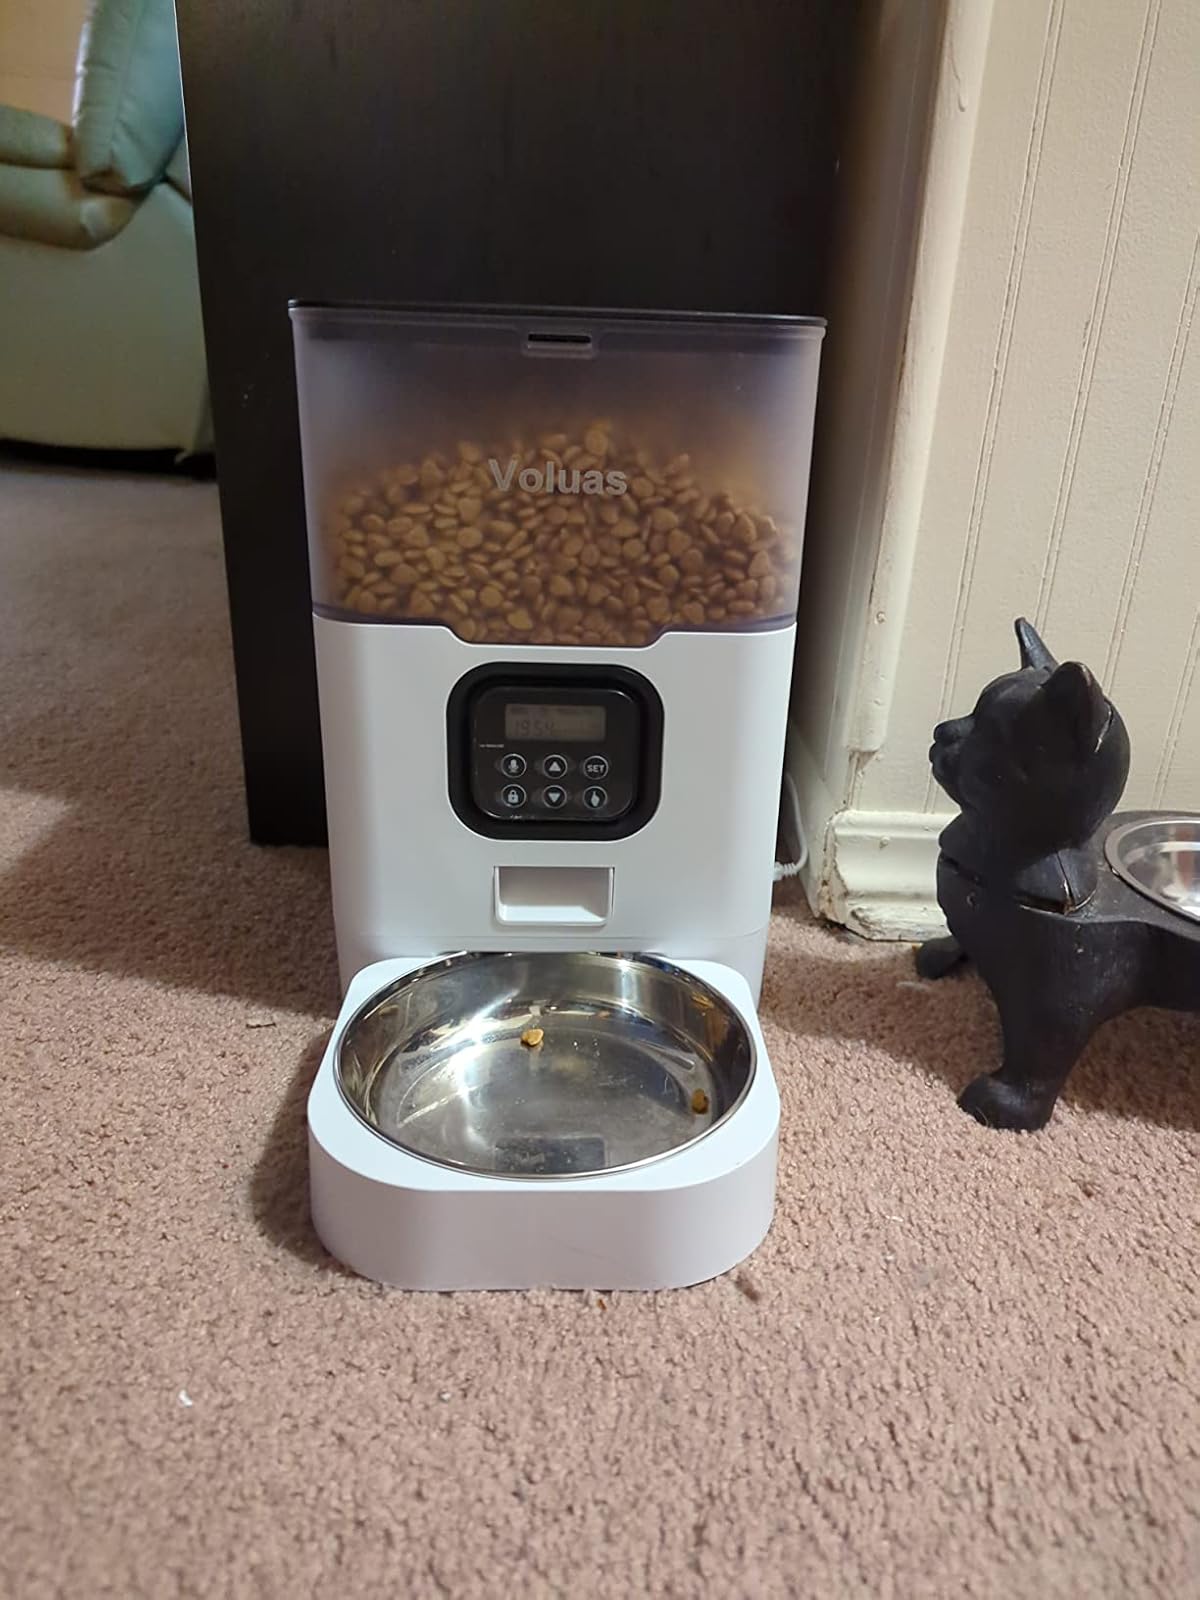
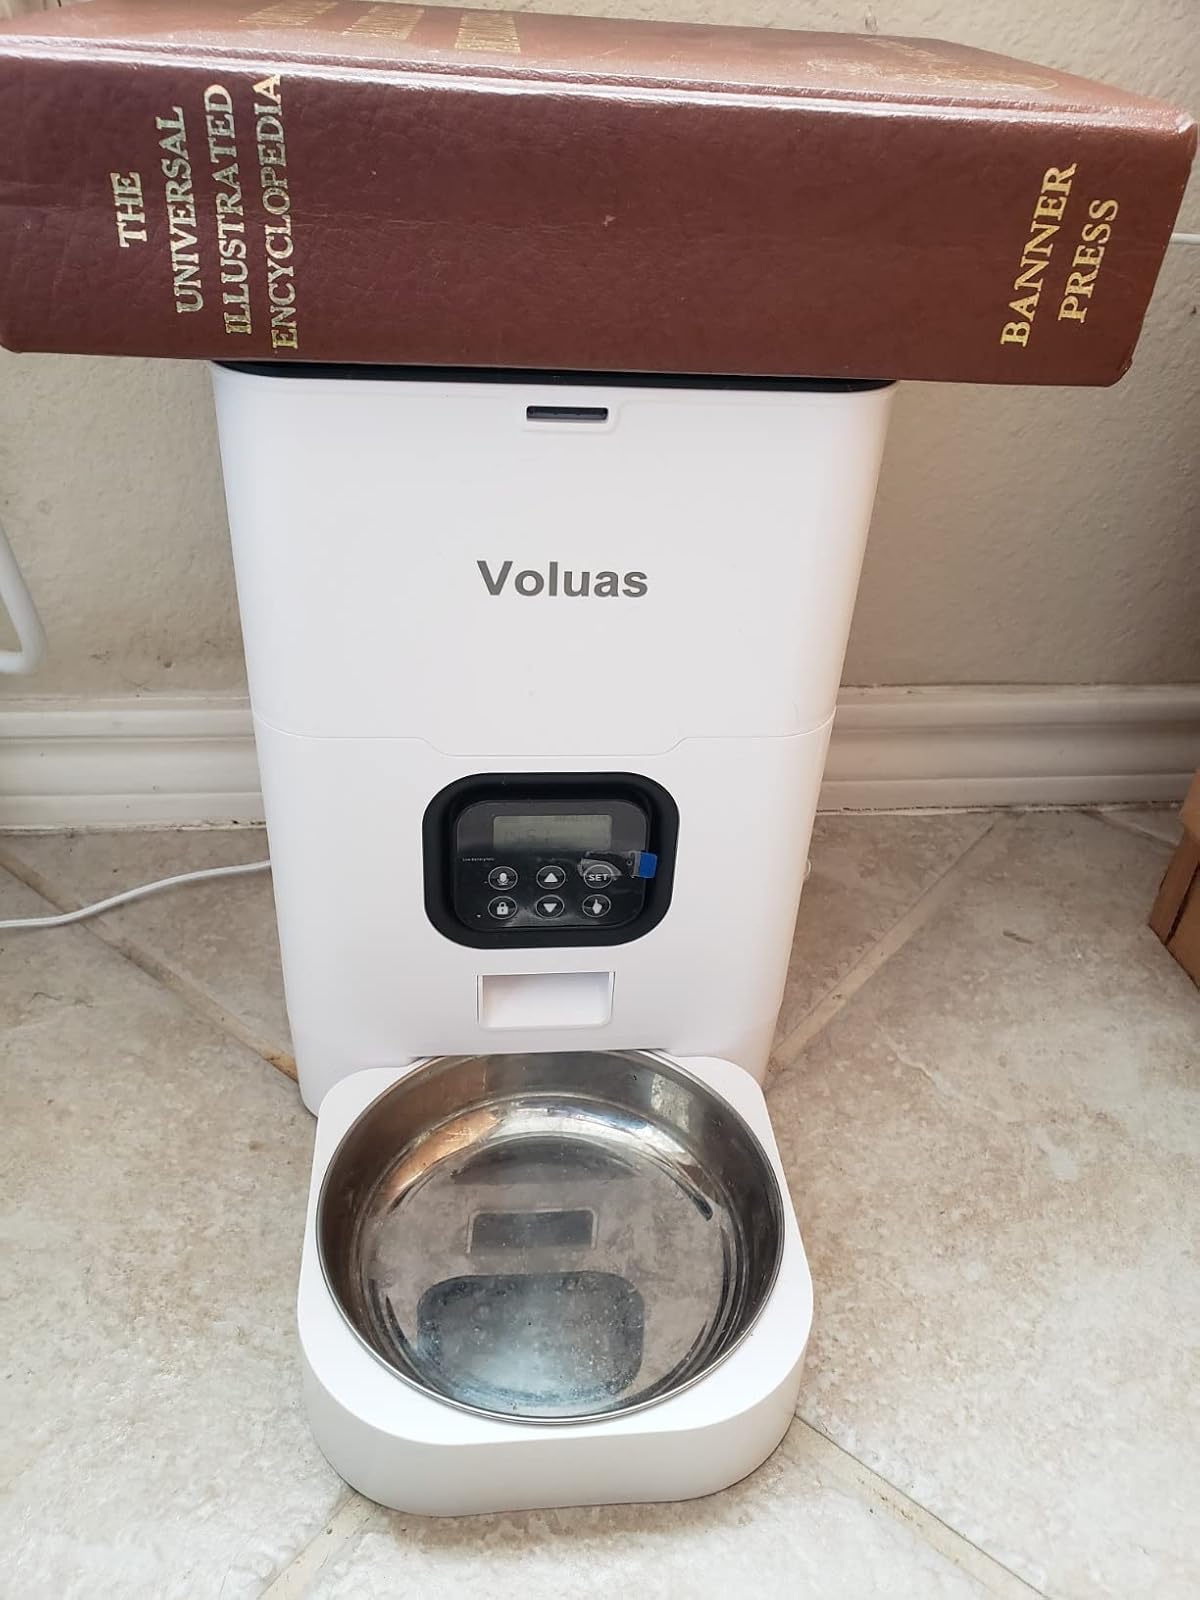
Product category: items_feeder
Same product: no